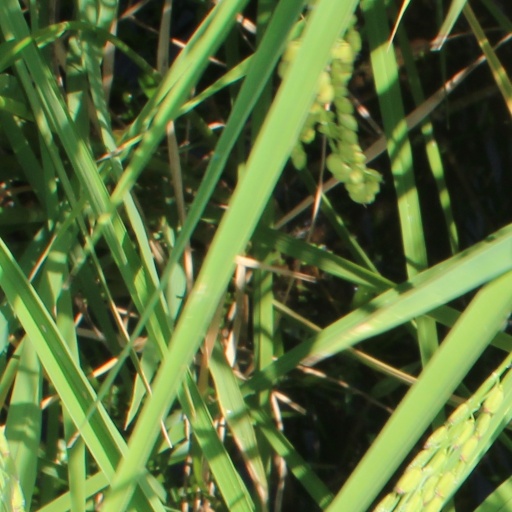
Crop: rice